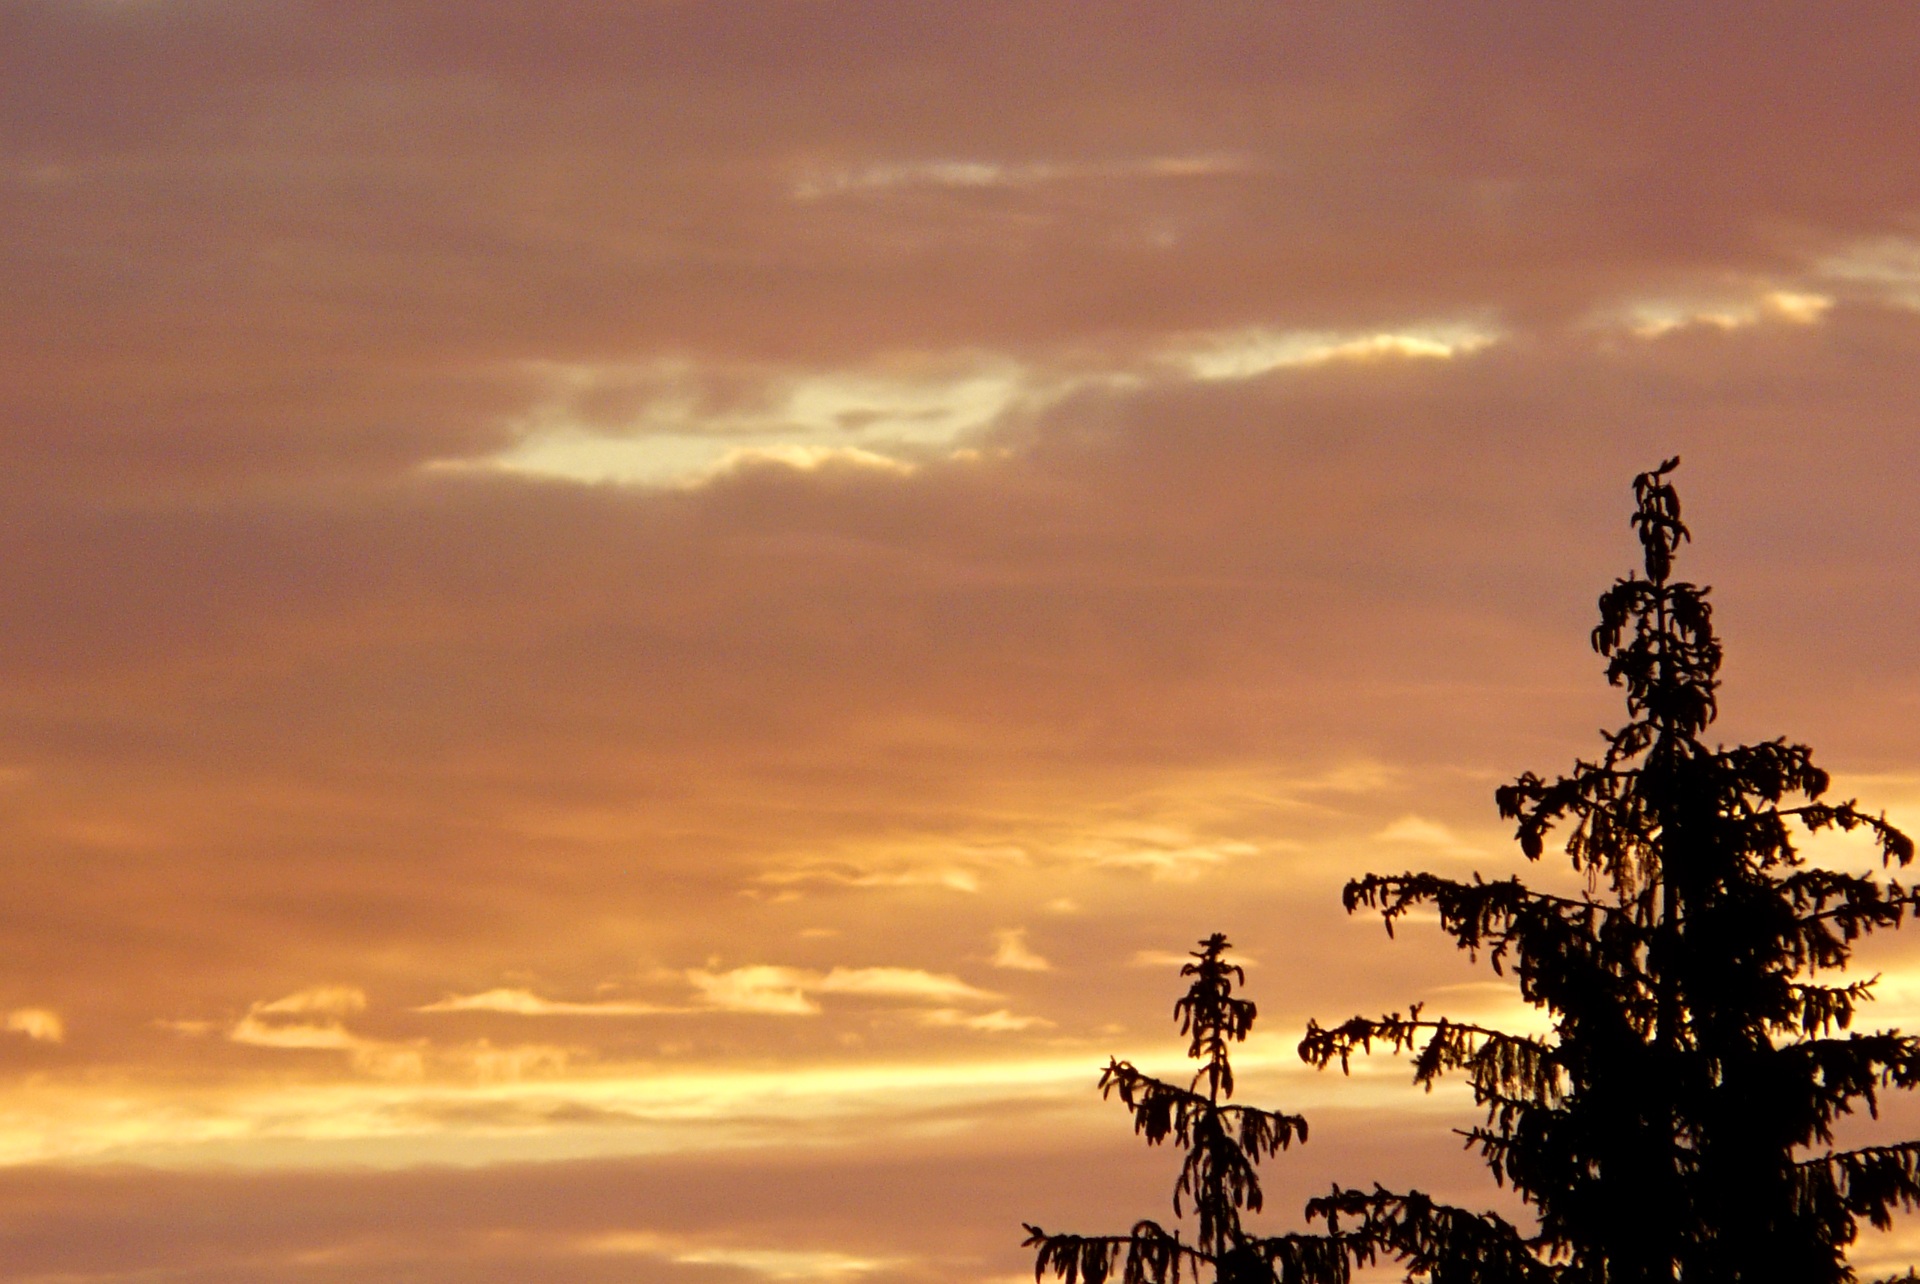
tree, nature, horizon, cloud, sky, sunrise, sunset, sunlight, morning, view, dawn, atmosphere, summer, dusk, evening, contrast, clouds, spruce, climate, afterglow, red sky at morning